Barbary lion

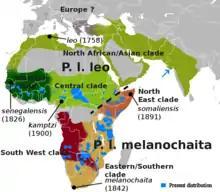
Map shows range of "P. l. leo" and "P. l. melanochaita"

"Felis leo" was the scientific name proposed by Carl Linnaeus in 1758 for a type specimen from Constantine, Algeria. Following Linnaeus's description, several lion zoological specimens from North Africa were described and proposed as subspecies in the 19th century: